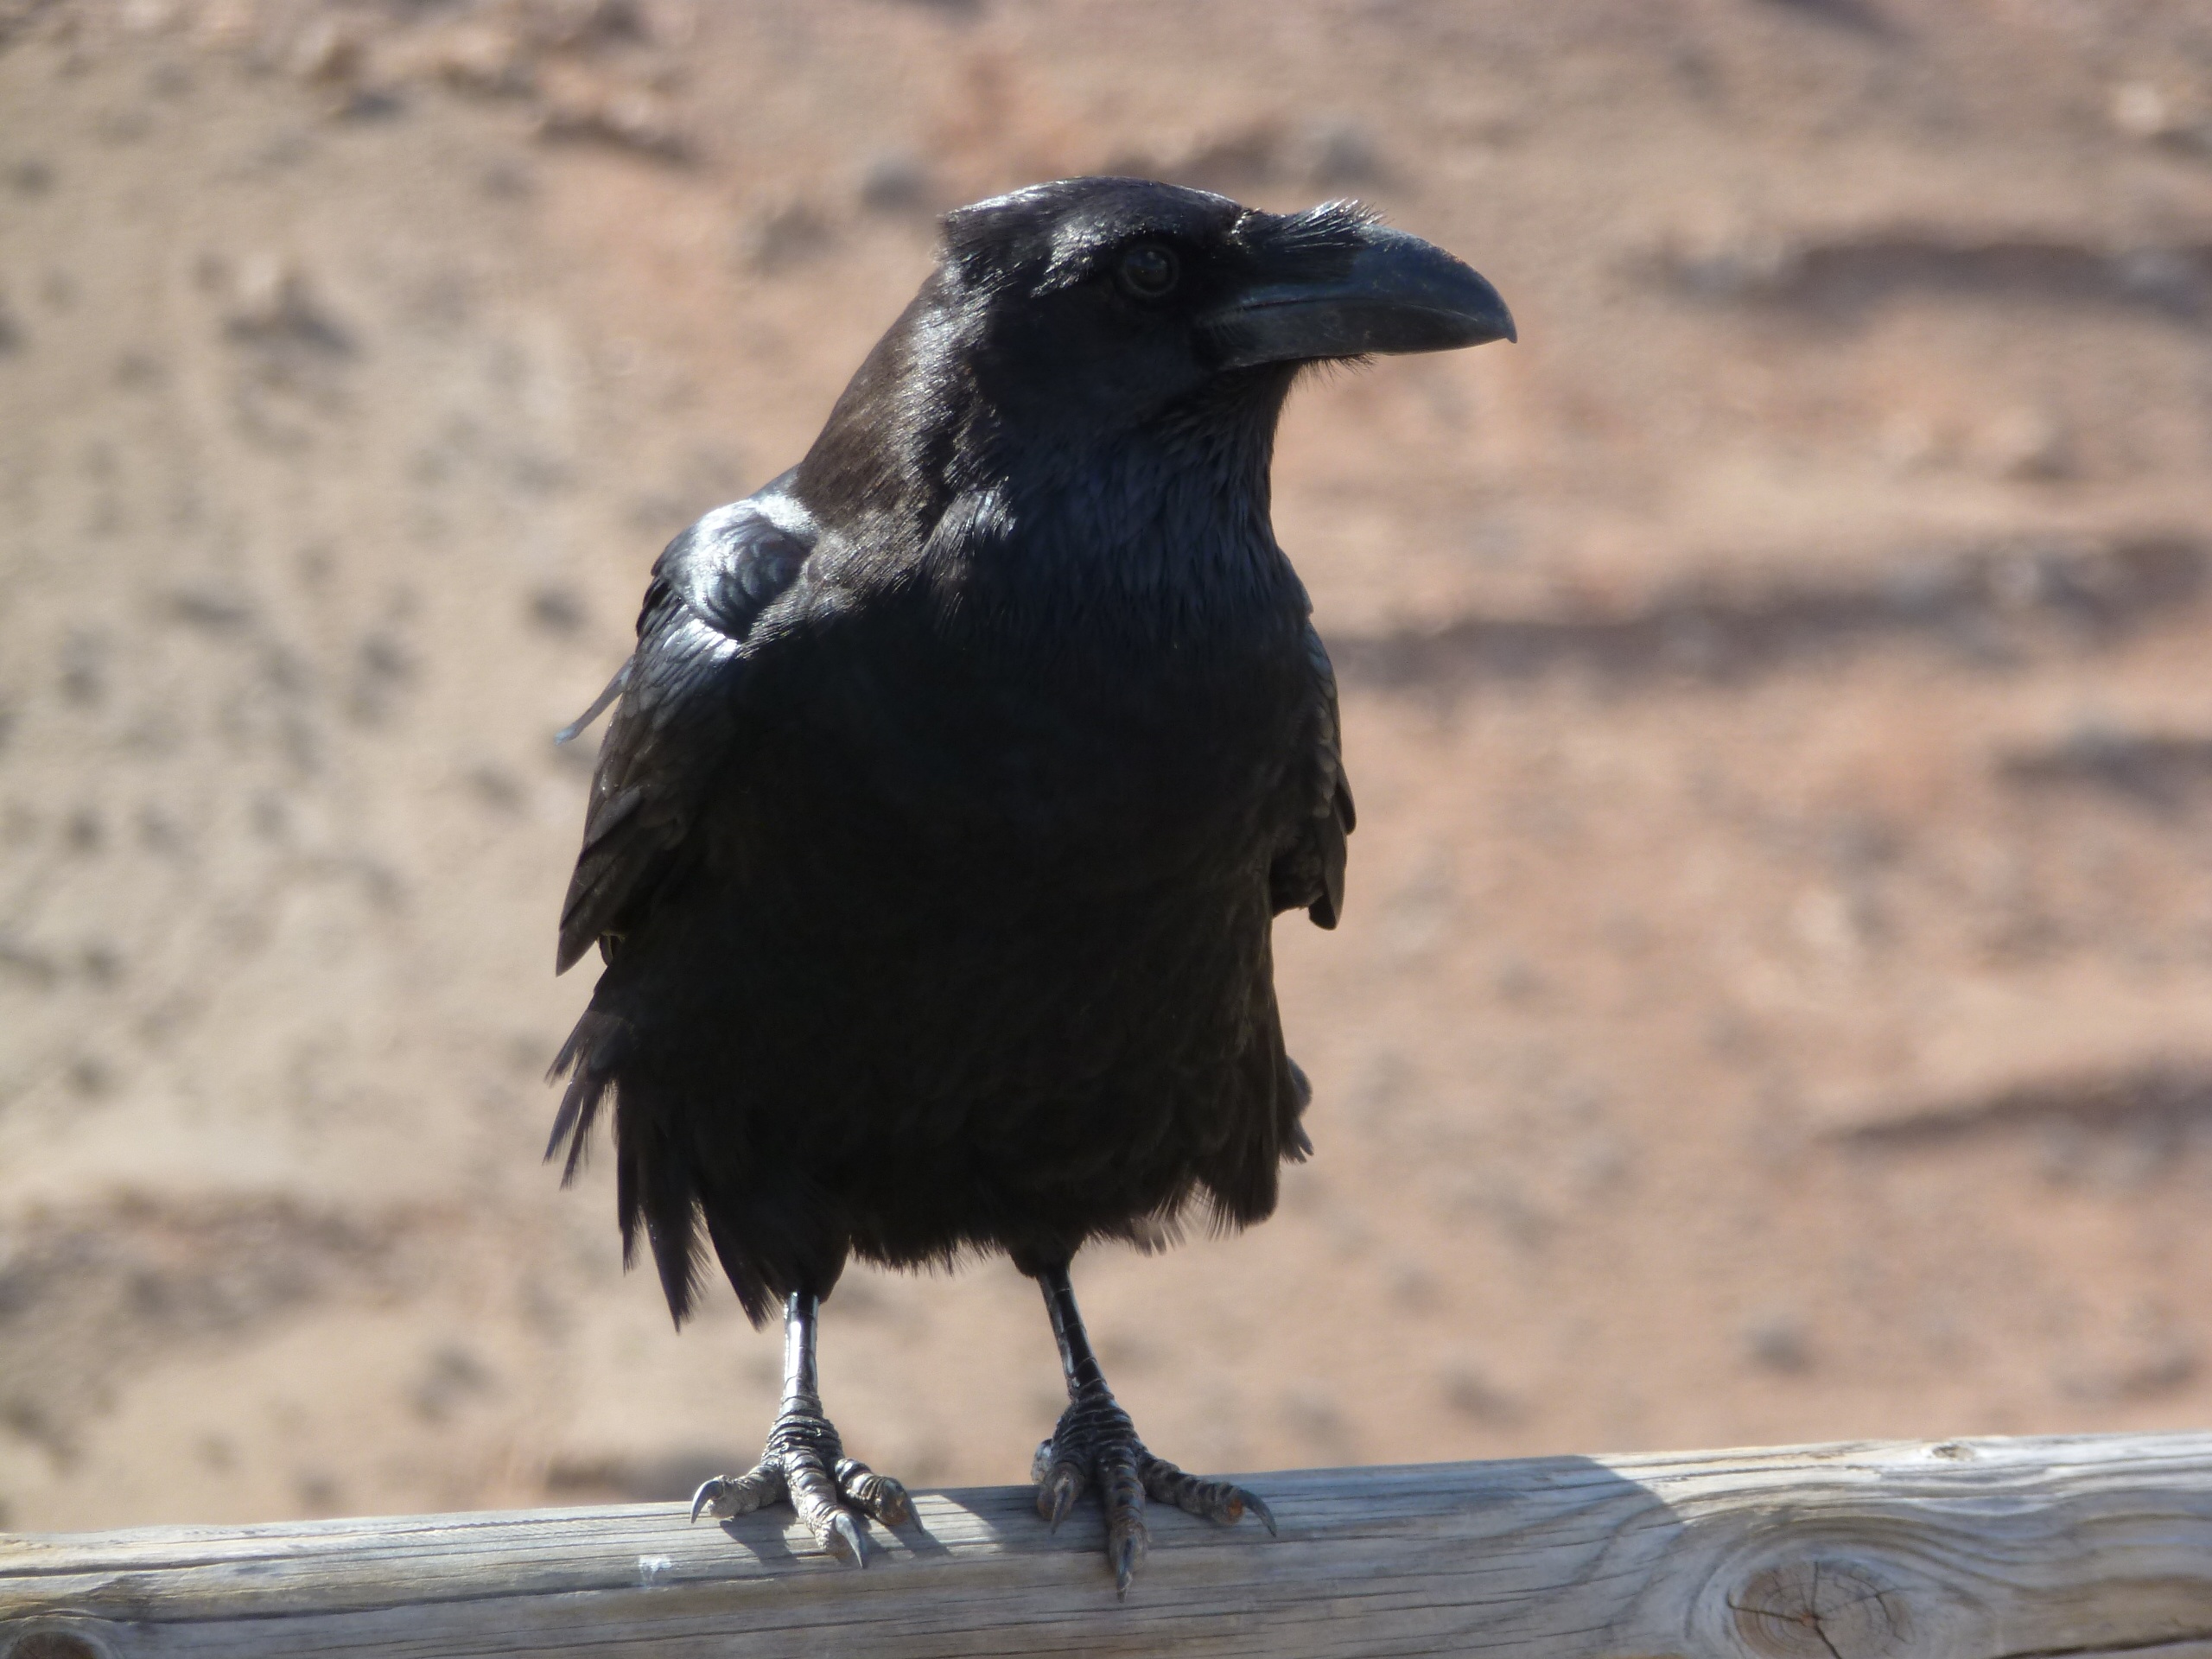
nature, sand, bird, wing, wildlife, beak, blue, black, fauna, crow, rook, vertebrate, raven, blackbird, american crow, perching bird, cinclidae, crow like bird